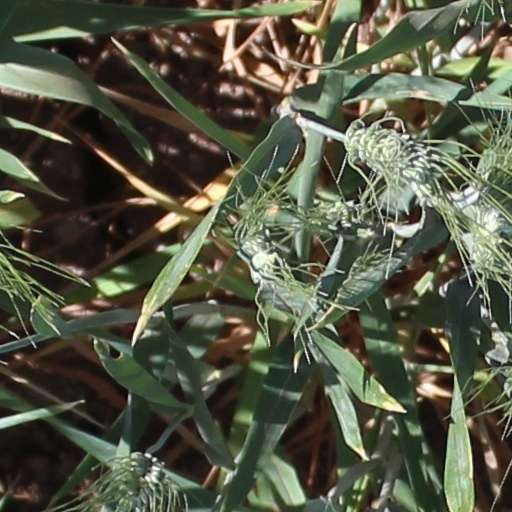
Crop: wheat